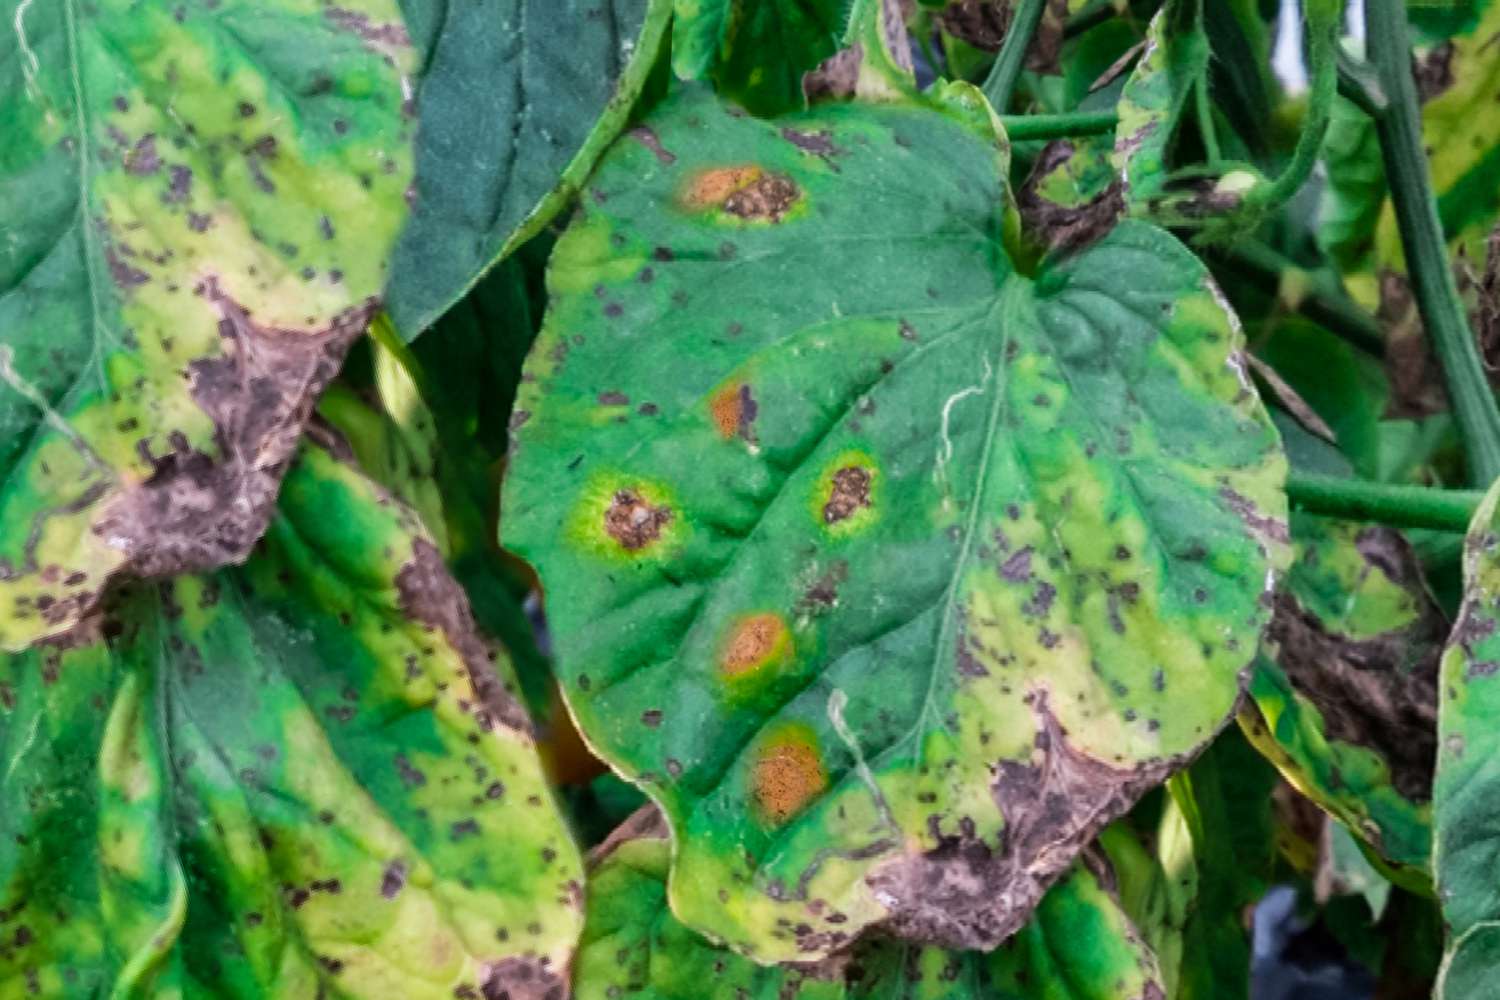
Plant: Tomato
Disease: tomato septoria leaf spot